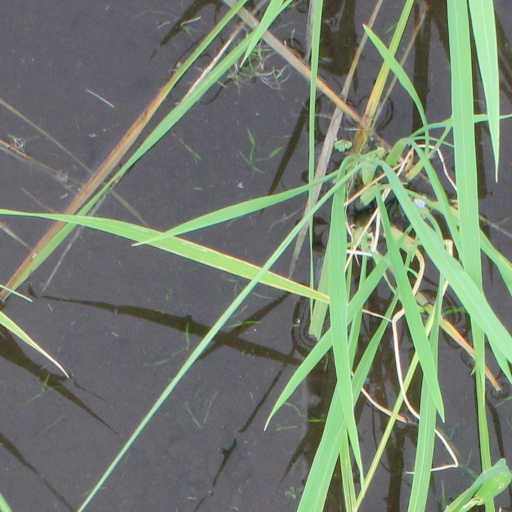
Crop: rice